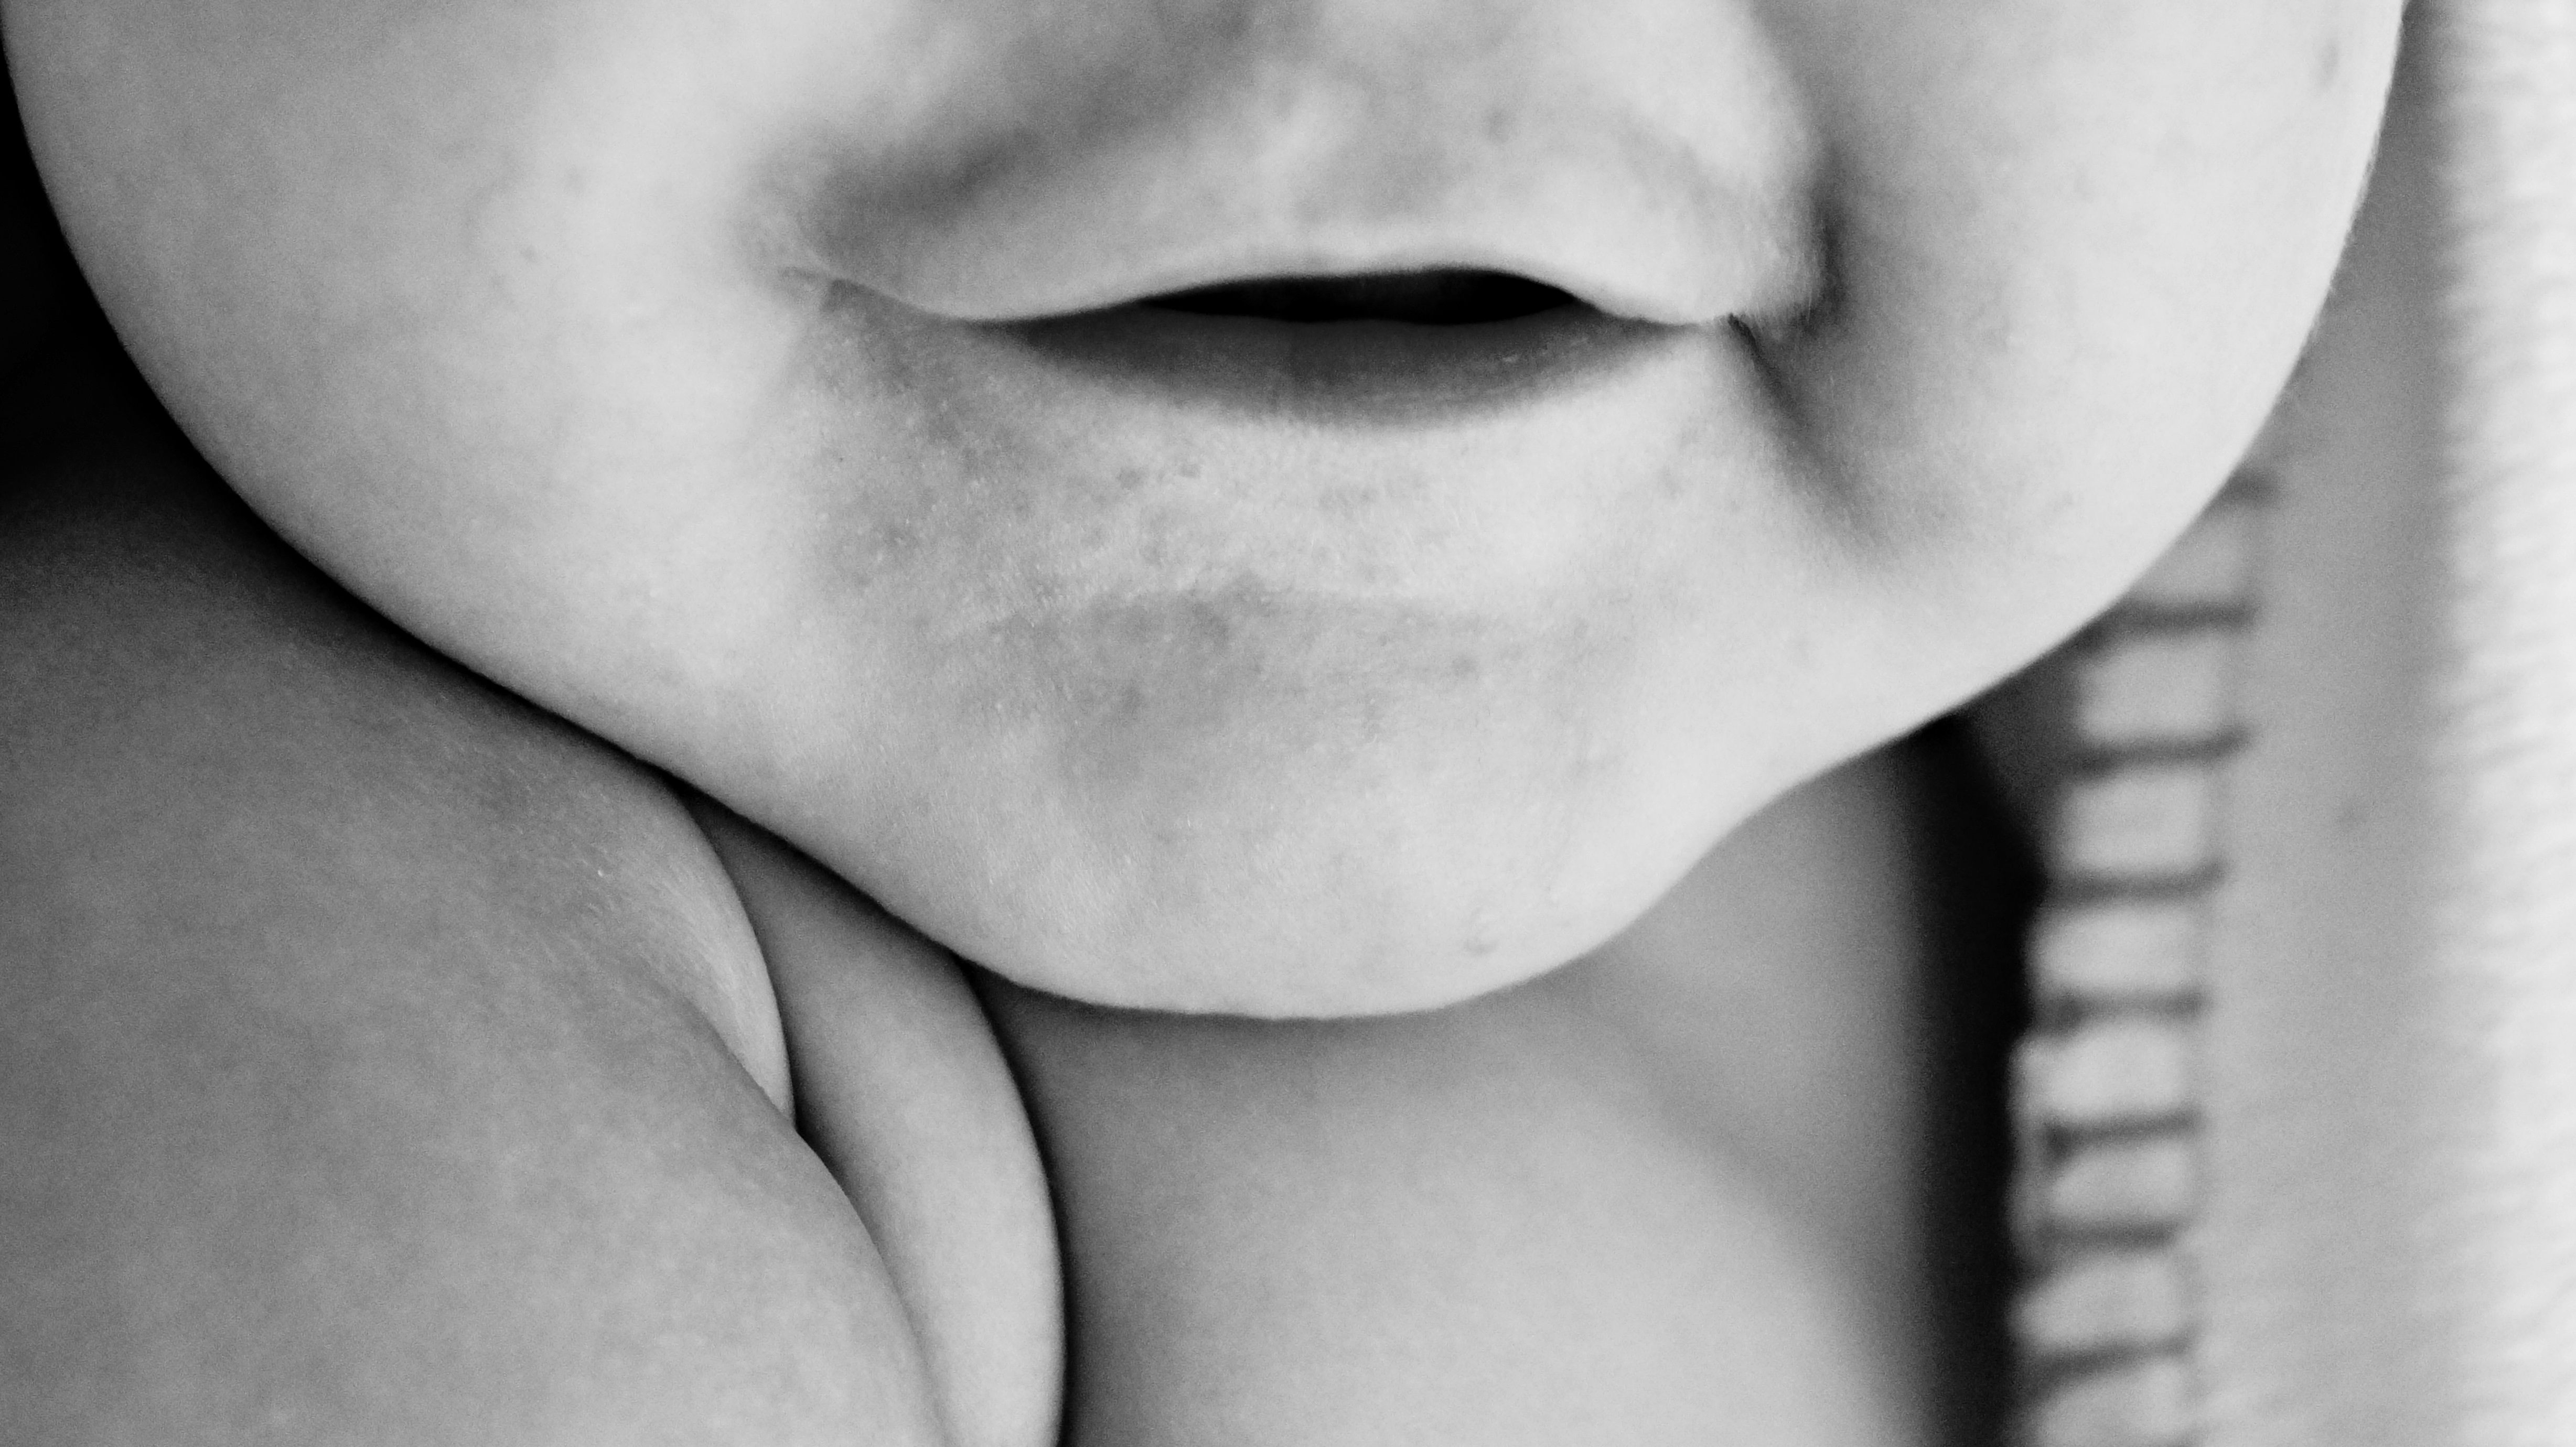
black and white, girl, photography, portrait, small, child, monochrome, arm, shoulder, baby, lip, smiling, smile, mouth, eyelash, close up, face, family, nose, cheek, happy, neck, skin, nice, tender, nene, happy children, joint, bebe, alegre, jaw, chin, monochrome photography, infante